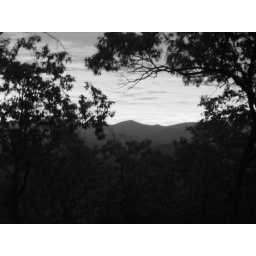
The sunrise over the Georgia mountains in black in white.